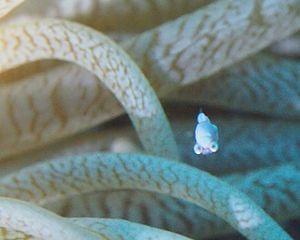
Idiomysis est un genre de crustacés de la famille des Mysidae.